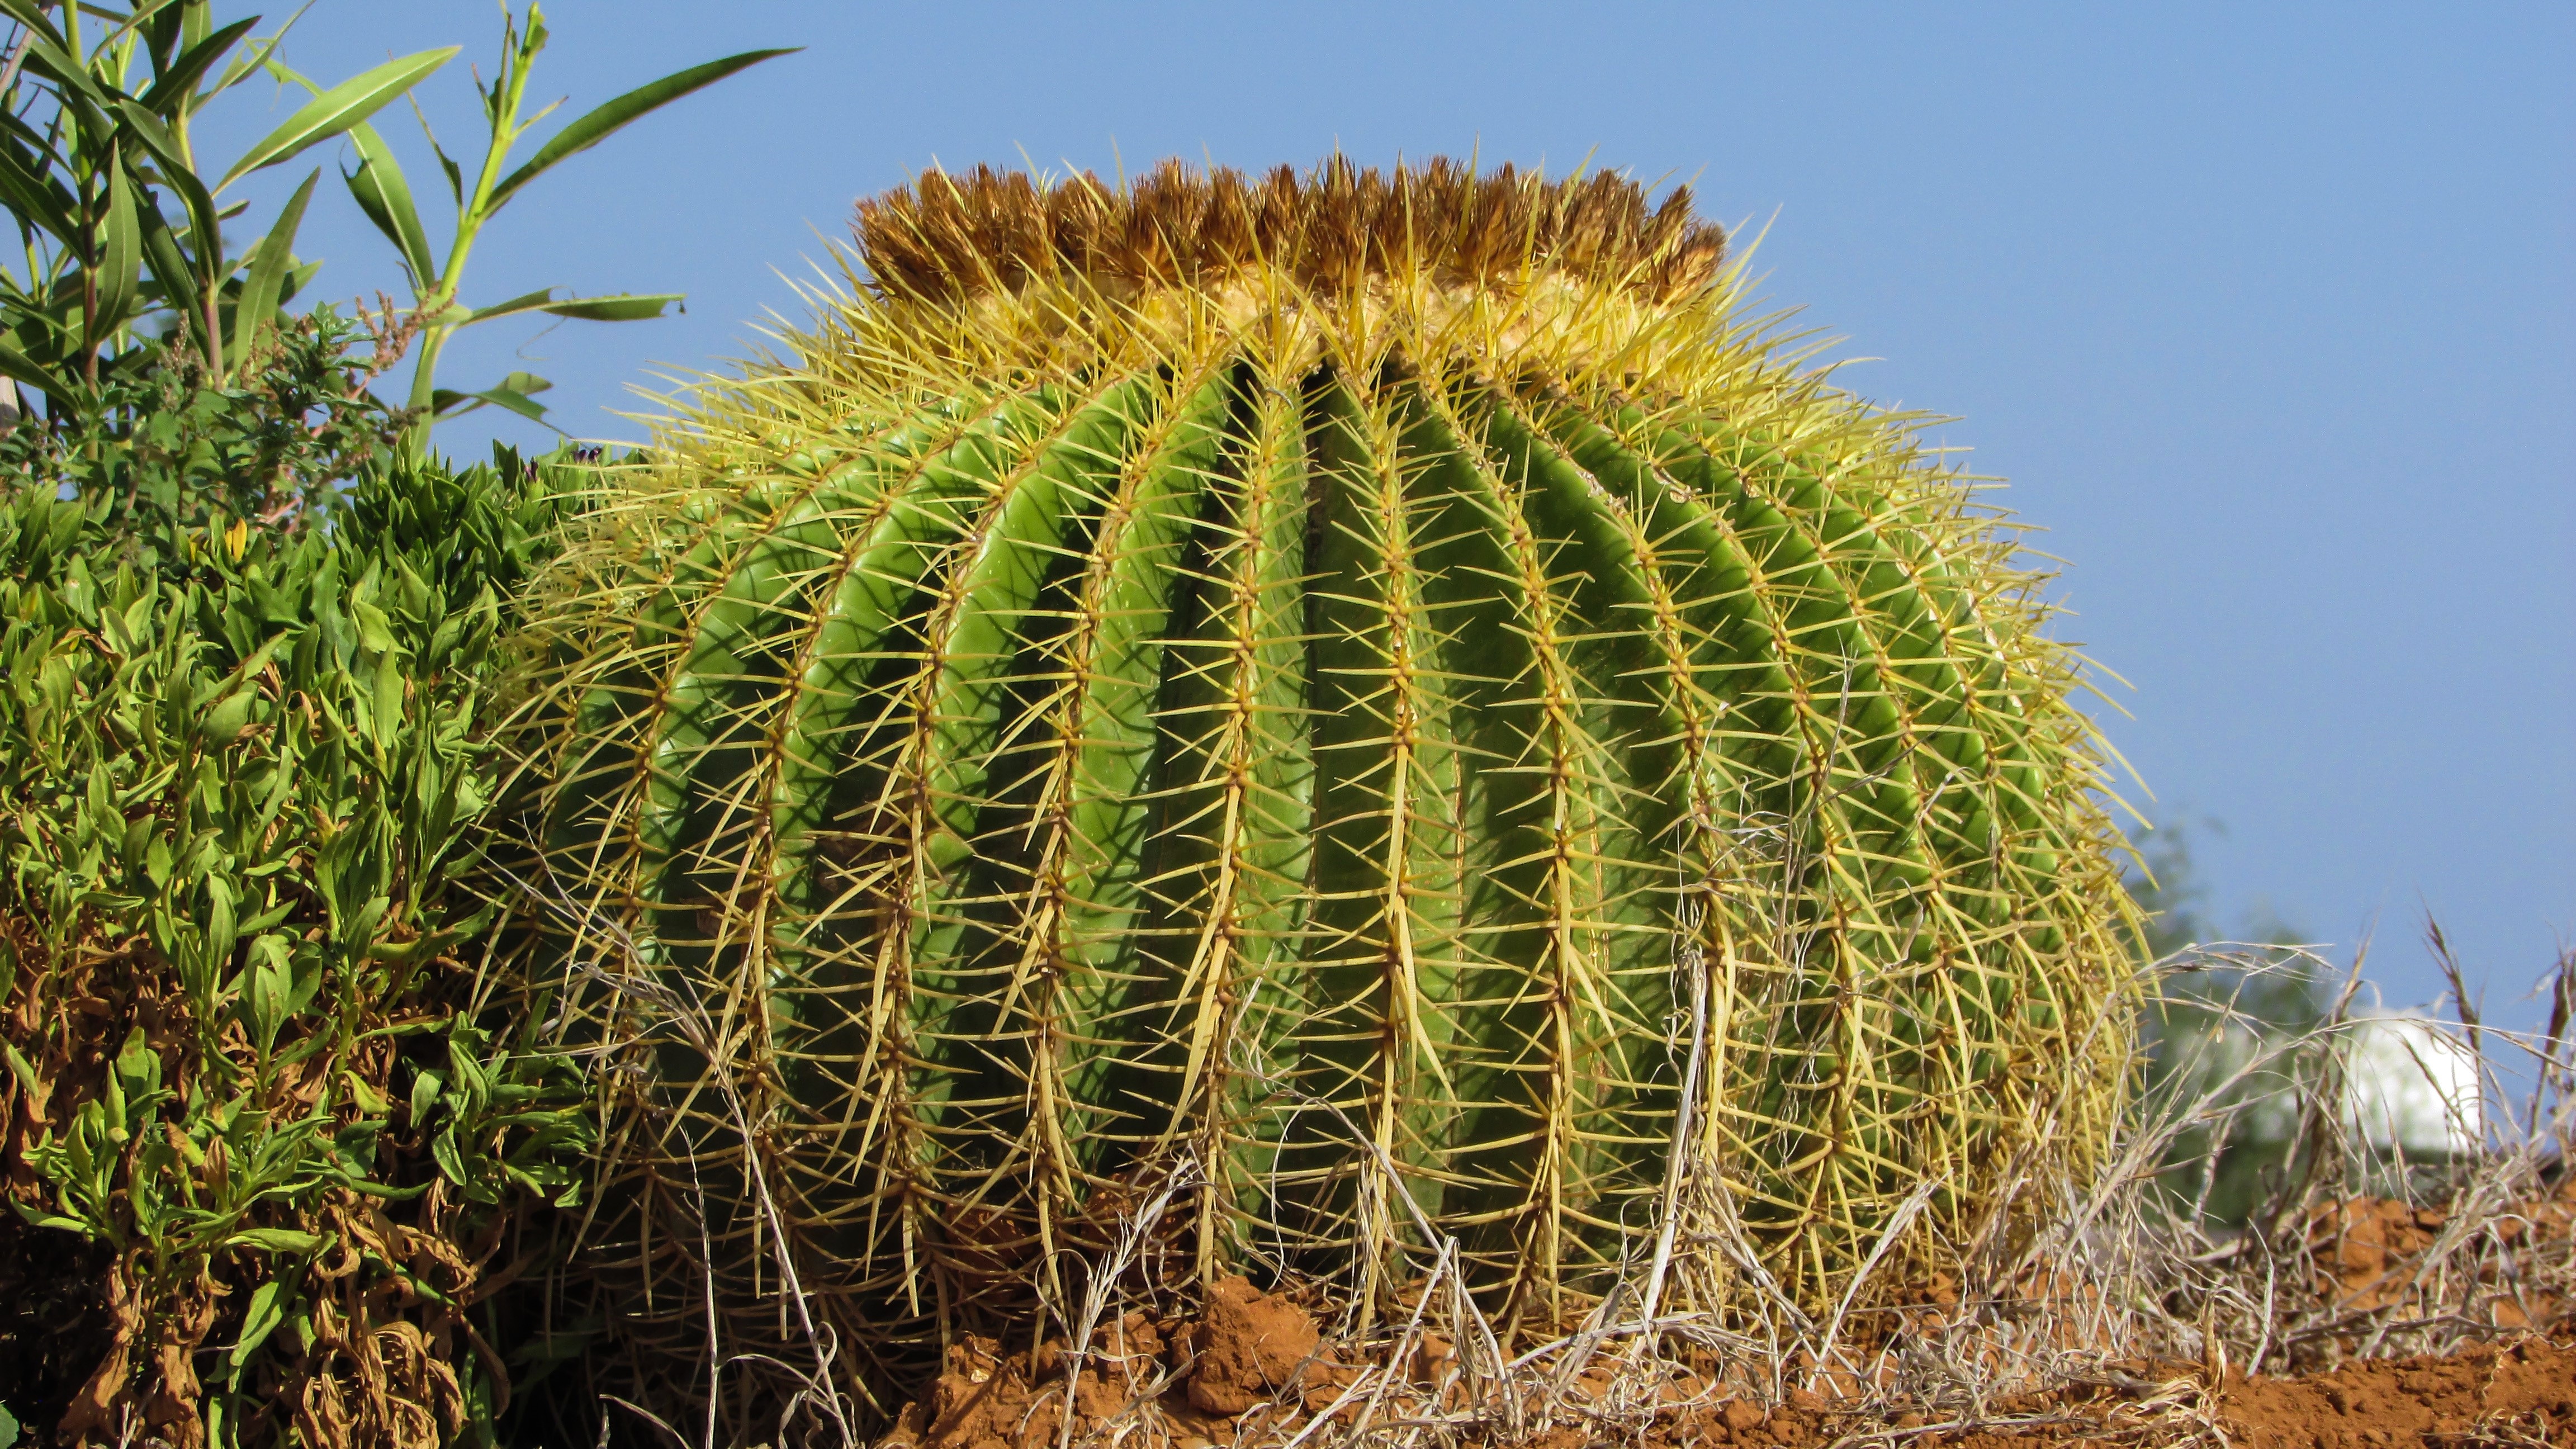
nature, cactus, sharp, plant, field, flower, green, botany, agriculture, thorns, cyprus, ayia napa, flowering plant, cactus park, grass family, land plant, thorns spines and prickles, hedgehog cactus